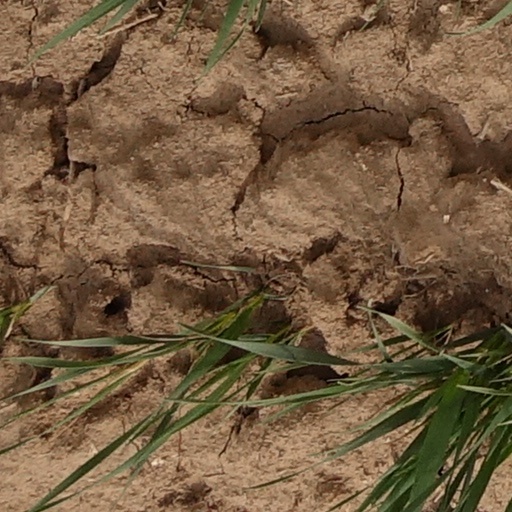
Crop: wheat